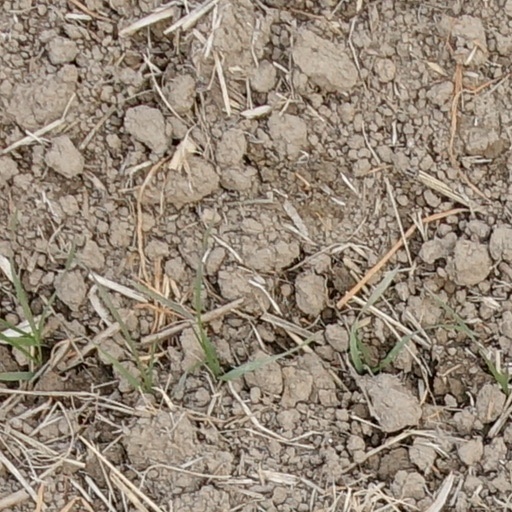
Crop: wheat